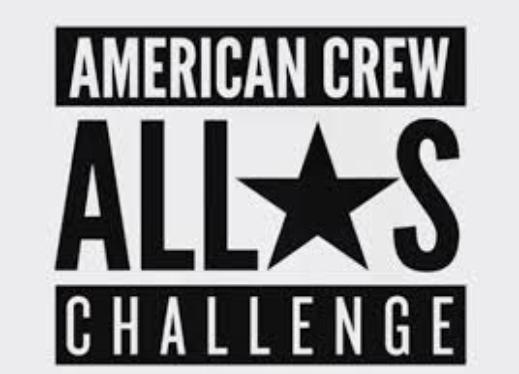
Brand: American Crew
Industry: Necessities